Morningside Heights

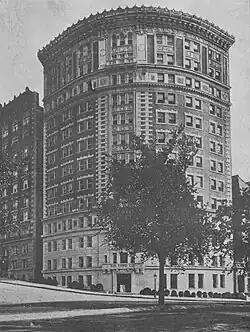
The Colosseum, built by the Paterno Brothers in 1910

By the late 1890s and early 1900s, Morningside Heights' academic institutions were growing rapidly. The most prominent of these was Columbia University, whose president Seth Low had commissioned Charles Follen McKim of the architectural firm McKim, Mead & White to design the new Morningside Heights campus in 1893. The plan consisted of 15 buildings and a South Court on the east side of Broadway between 116th and 120th Streets, centered around the university's major library, Low Memorial Library. The Low Library was constructed between 1895 and 1897, along with most of the other original structures, and the first classes at the new campus were held in October 1897. Several campus expansions occurred shortly afterward, including Earl Hall in 1902; the first dormitories, Hartley Hall and Livingston Hall, in 1905; South Field, purchased in 1903; St. Paul's Chapel, completed in 1907; and numerous classrooms and other buildings. Columbia's presence in Morningside Heights led to a significant change in the neighborhood's character, and was dubbed by the "Real Estate Record and Guide" as "the largest single factor [...] in promoting private real estate and building activity on the plateau".